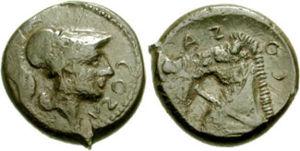
La monnaie de Cosa est constituée d'un ensemble de deux types de monnaies avec le marquage COZANO ou COSANO.